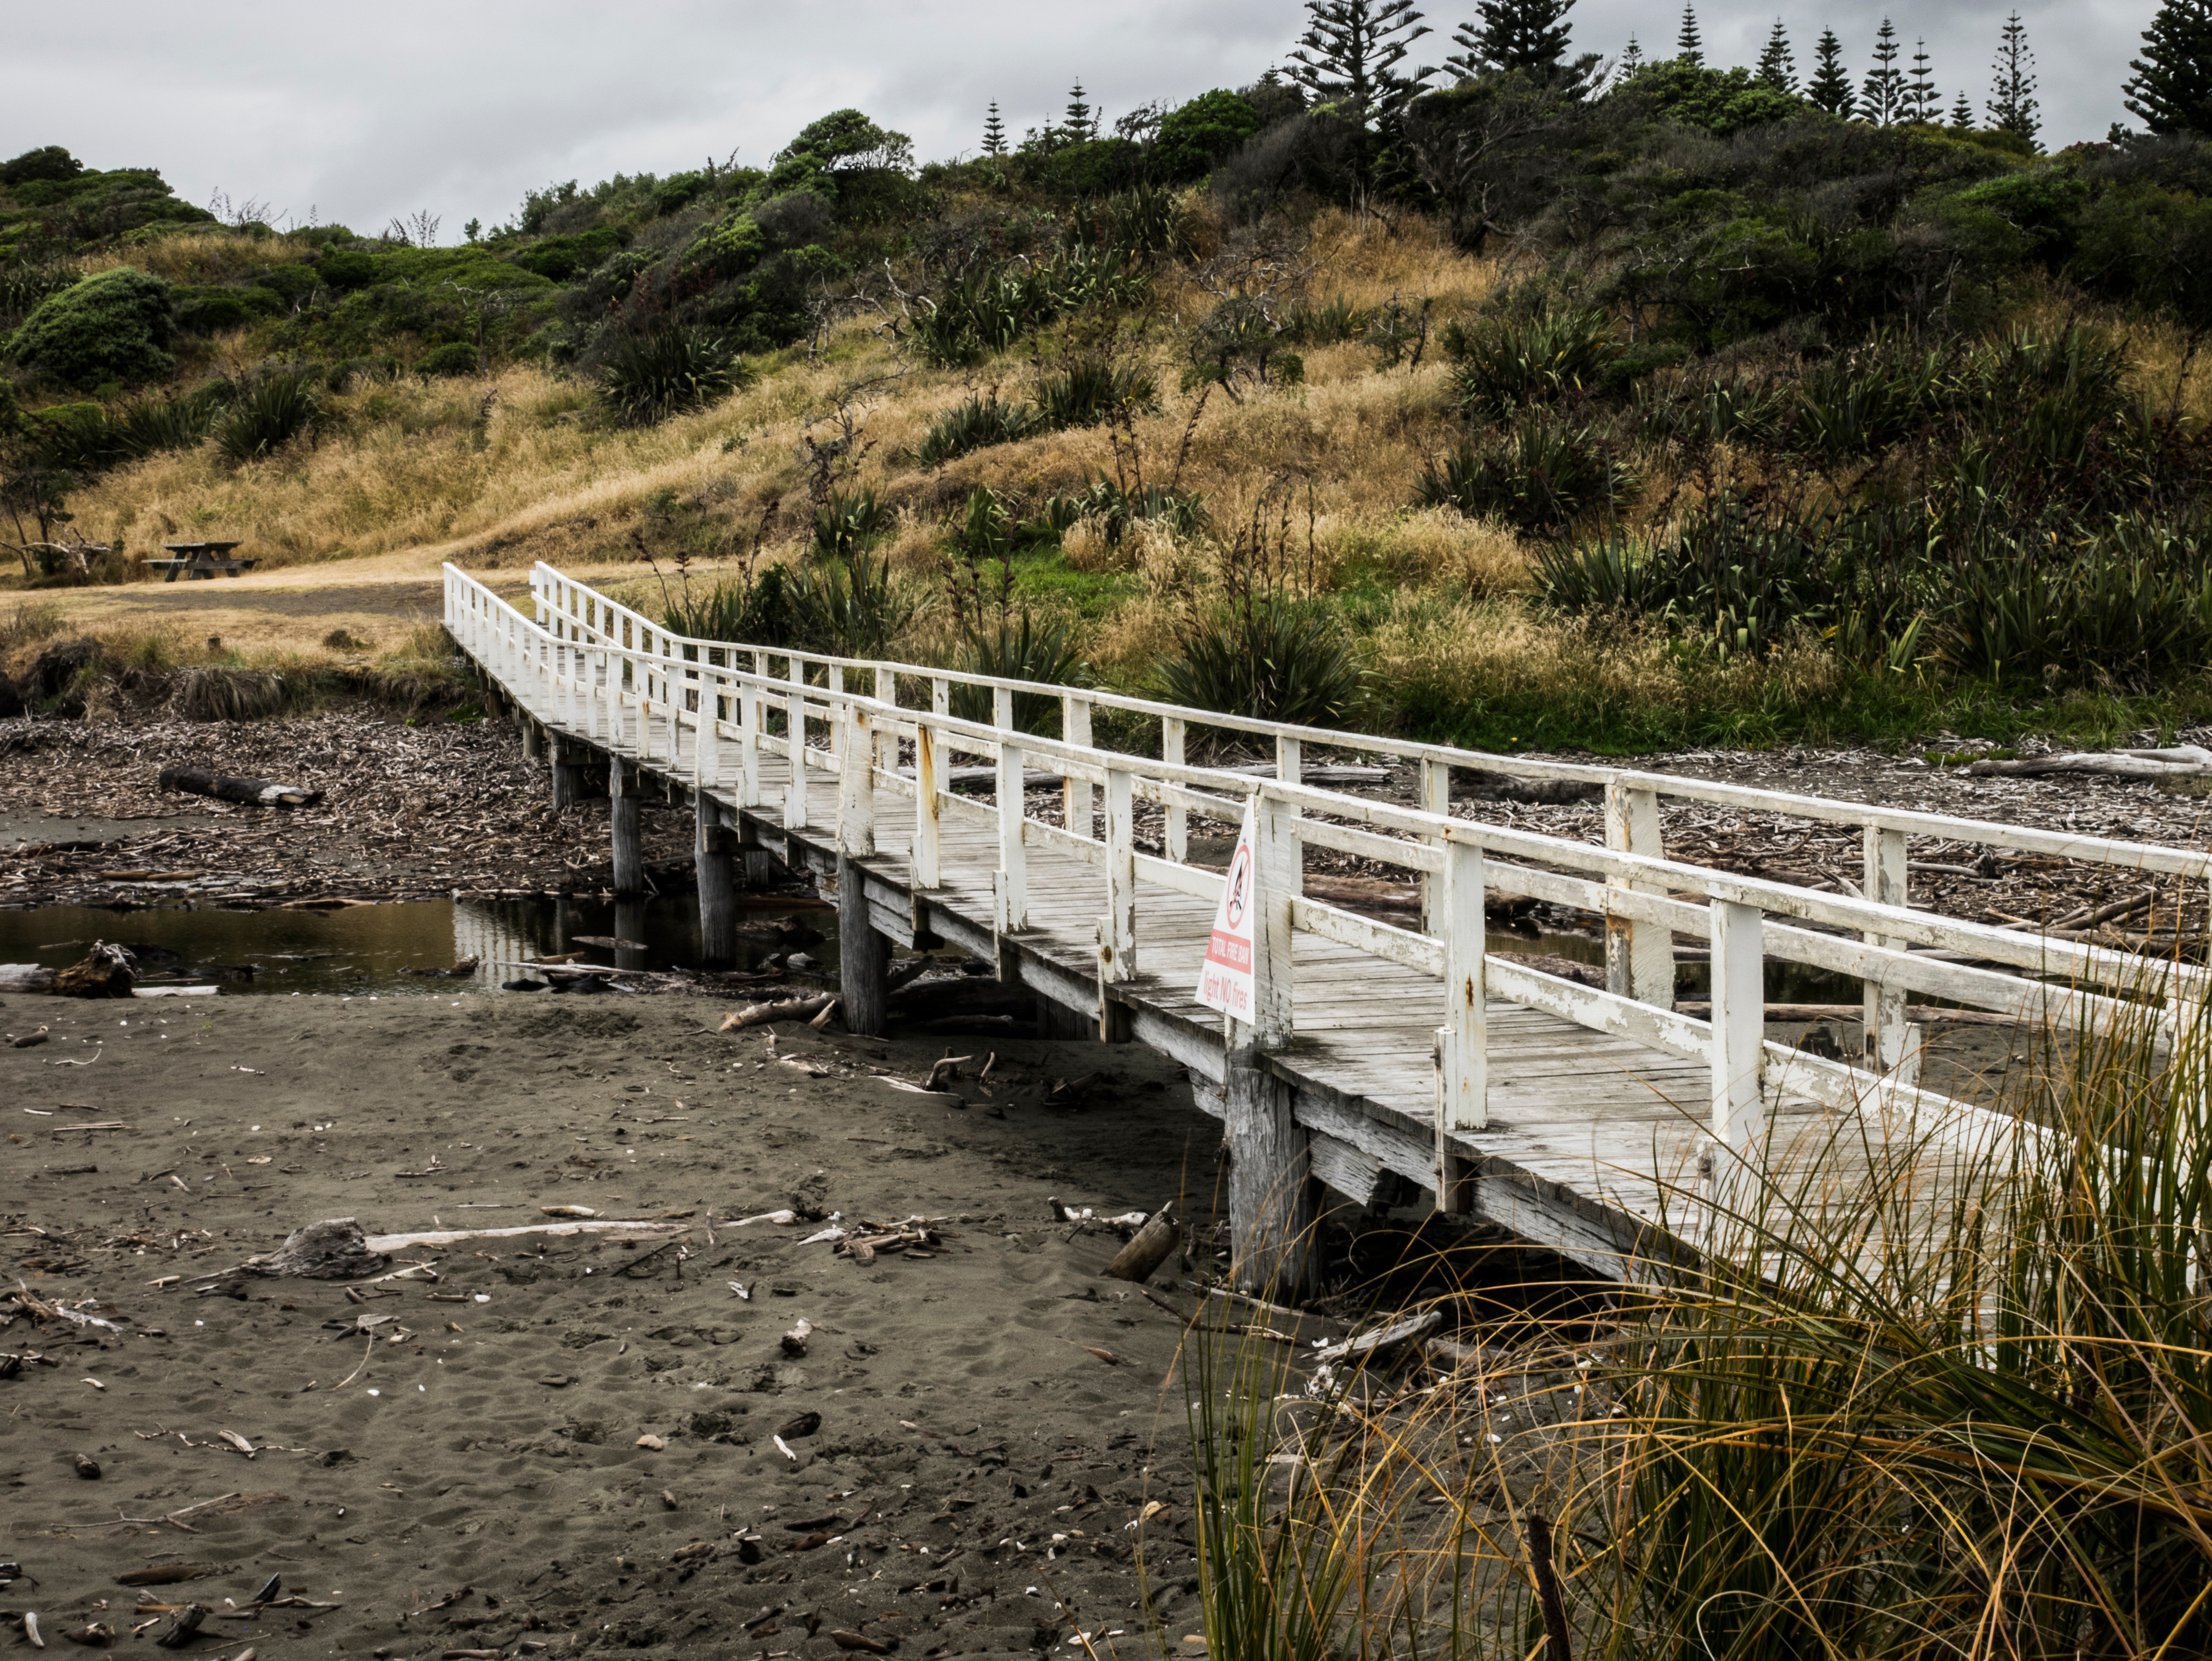
sea, coast, track, bridge, river, transport, vehicle, reservoir, waterway, wetland, nonbuilding structure